Frederiksberg Runddel

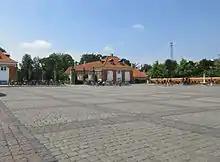
Frederiksberg Runddel

Frederiksberg Runddel (lit. English:Frederiksberg Circus) is a space in front of the main entrance to Frederiksberg Gardens, at the end of Frederiksberg Allé, in the Frederiksberg district of Copenhagen, Denmark.